NASCAR Cup Series at New Hampshire Motor Speedway

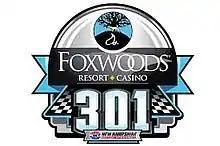
Foxwoods Resort Casino was the title sponsor of the race from 2018 to 2021

Newell Rubbermaid, through its Lenox Industrial Tools subsidiary, was the title sponsor of the first race from 2006 to 2012. Starting in 2008, organizers added an extra lap to represent that Lenox Industrial Tools "is looking for users and suppliers of industrial tools that go the extra mile, whose jobs are physically demanding, day after day, and still find time to contribute to their communities in a meaningful way." The race was dubbed "The Extra Mile at the Magic Mile." Under the Lenox Industrial Tools sponsorship, the race was in length while the fall race remained at . After Lenox Industrial Tools left as title sponsor, Camping World picked up the sponsorship of the event through its RV Sales department for 2013 and 2014, and since the 301 moniker became popular with the fans, NHMS decided to keep their July event 301 laps long. In fact, the first two races with the 301 lap distance did not go the whole distance.